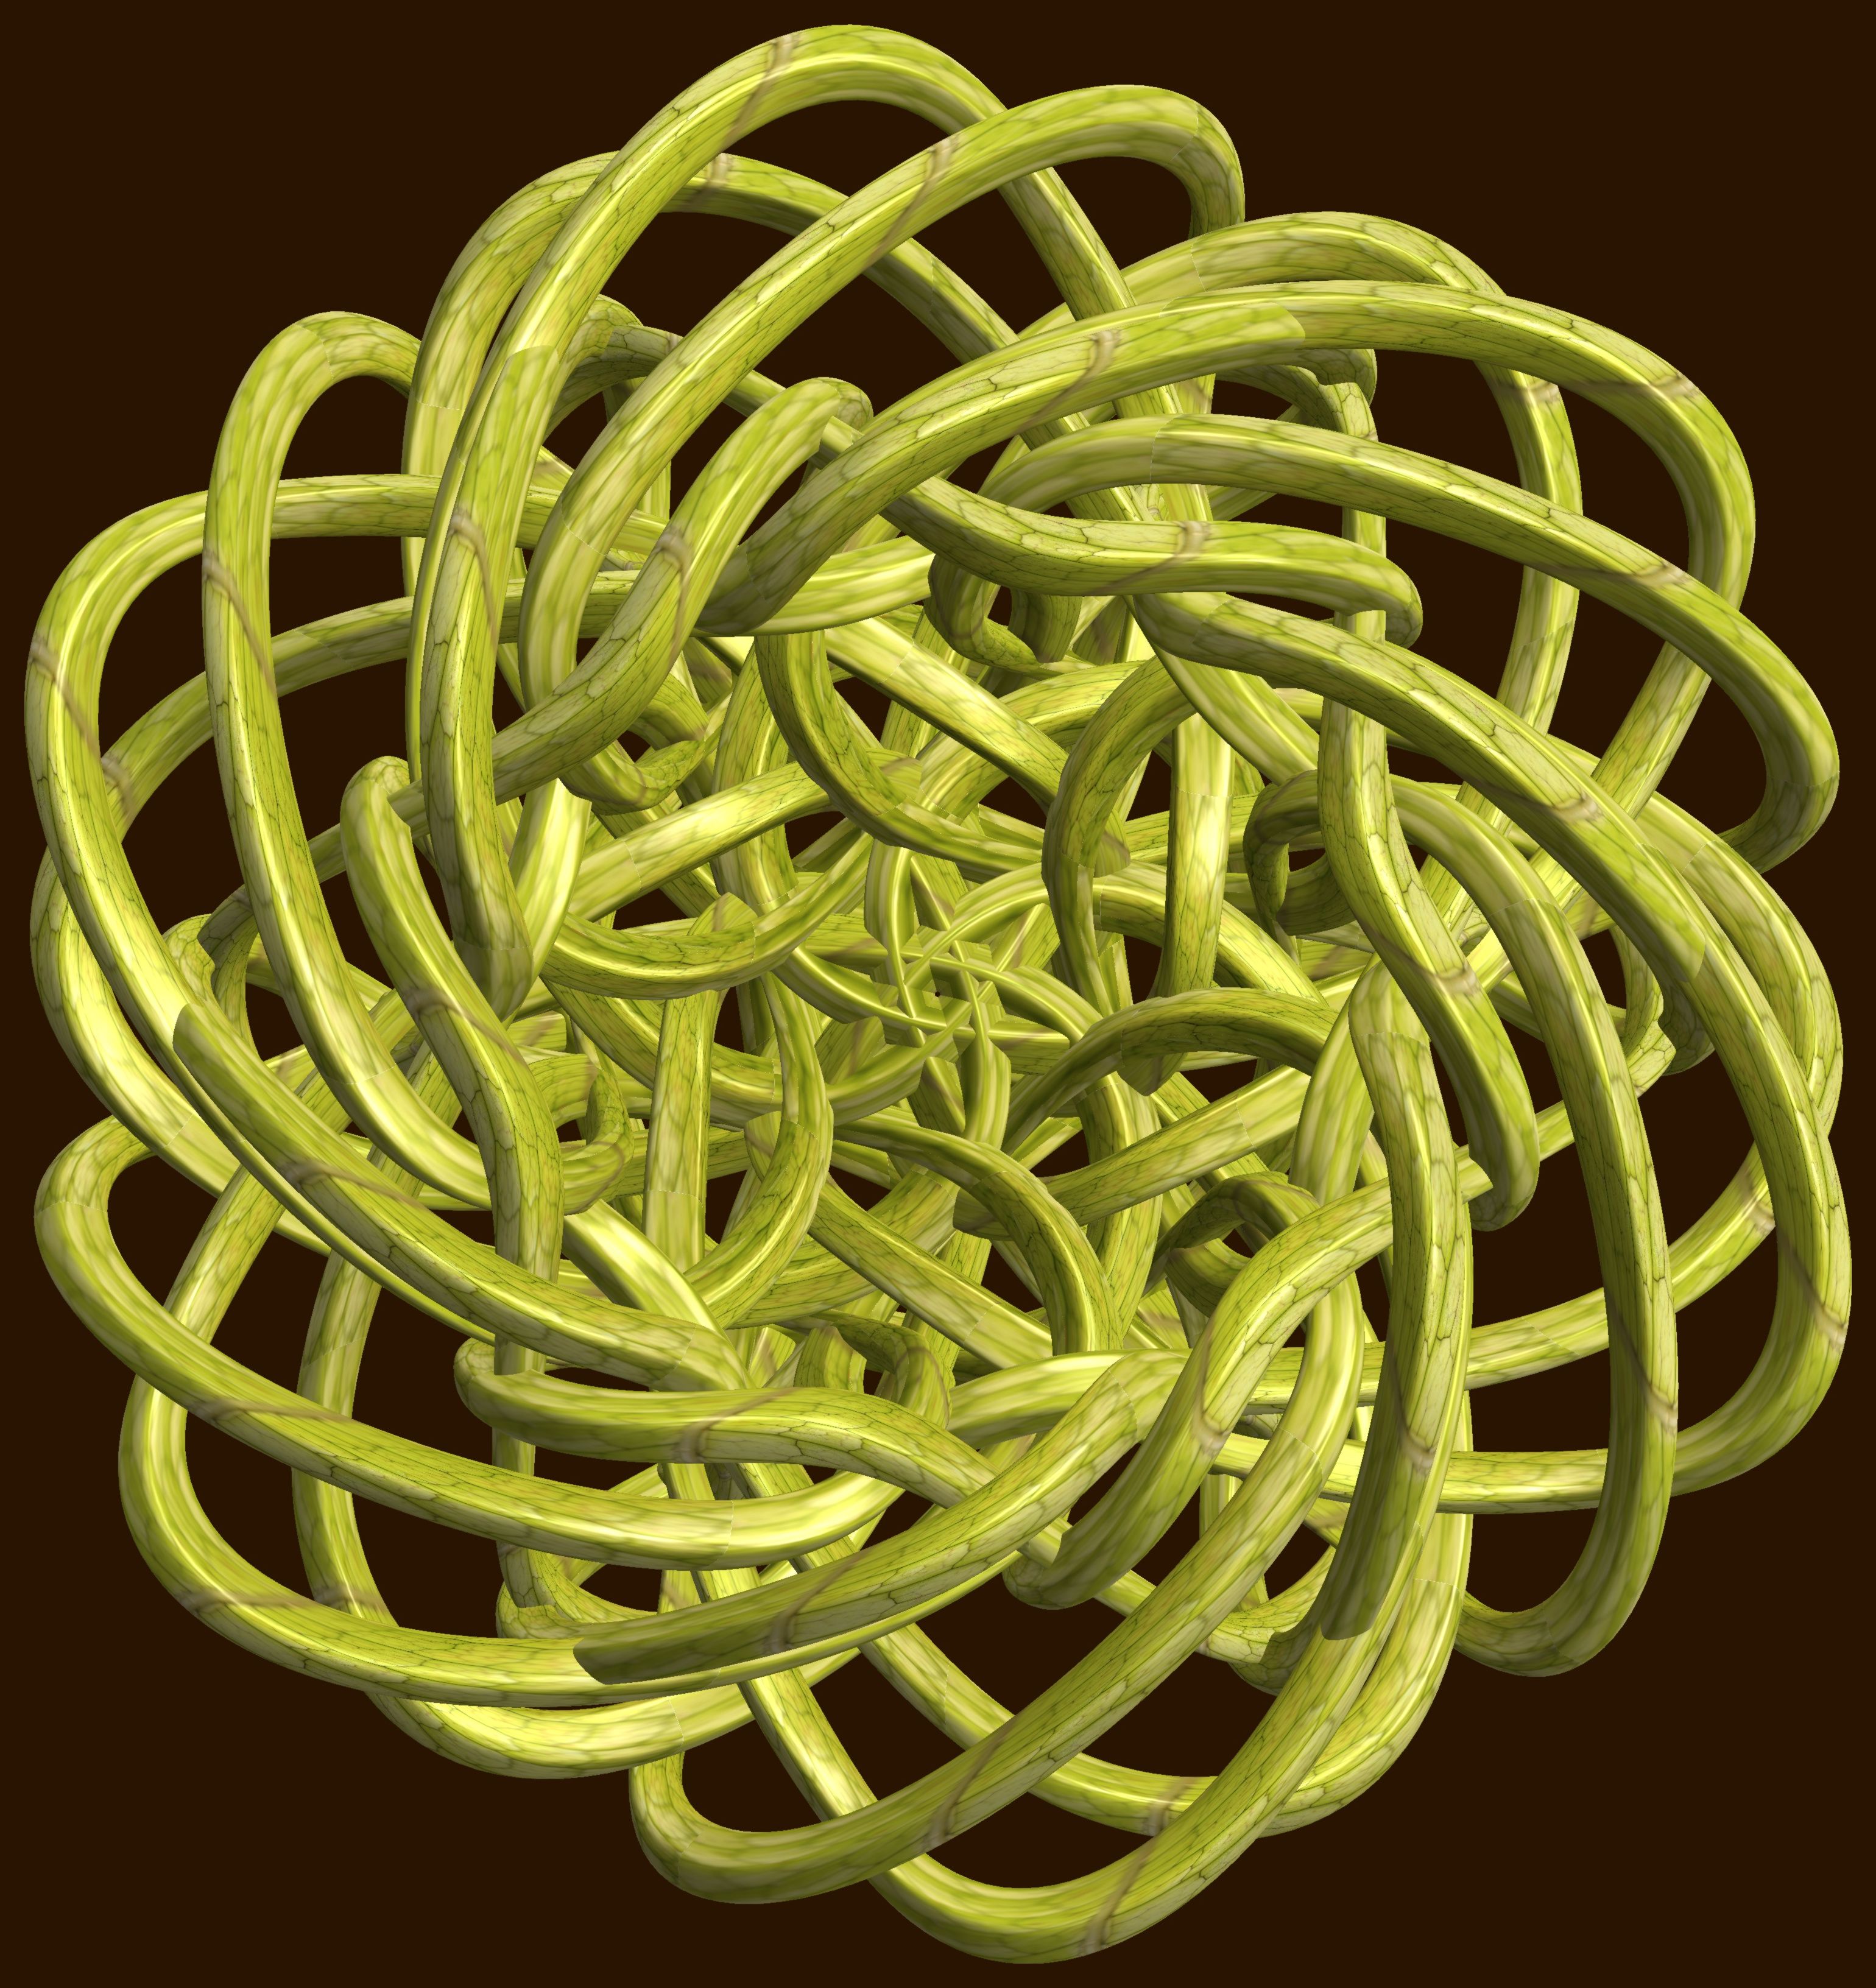
structure, texture, pattern, green, circle, figure, design, symmetry, 3d, graphic, knot, mathematica, cg, parametricplot3d, code, program, algorithm, abstruct, mapping